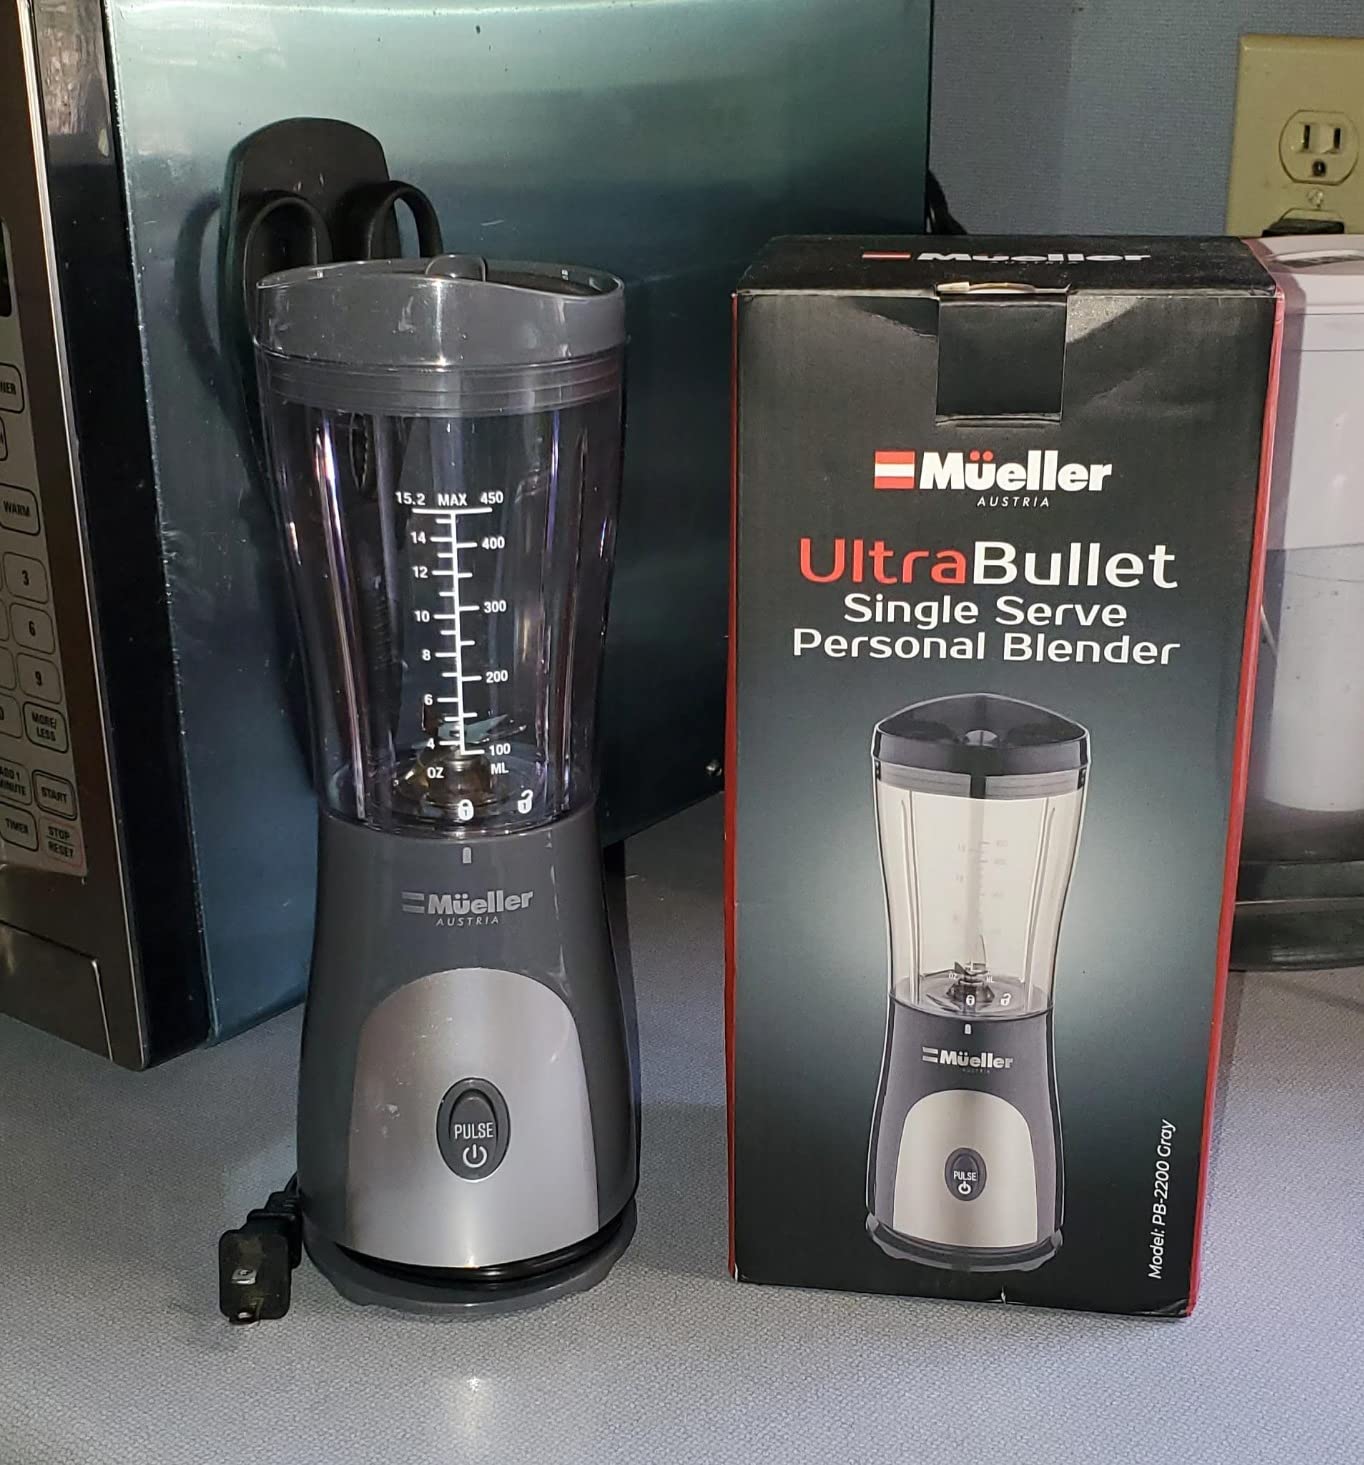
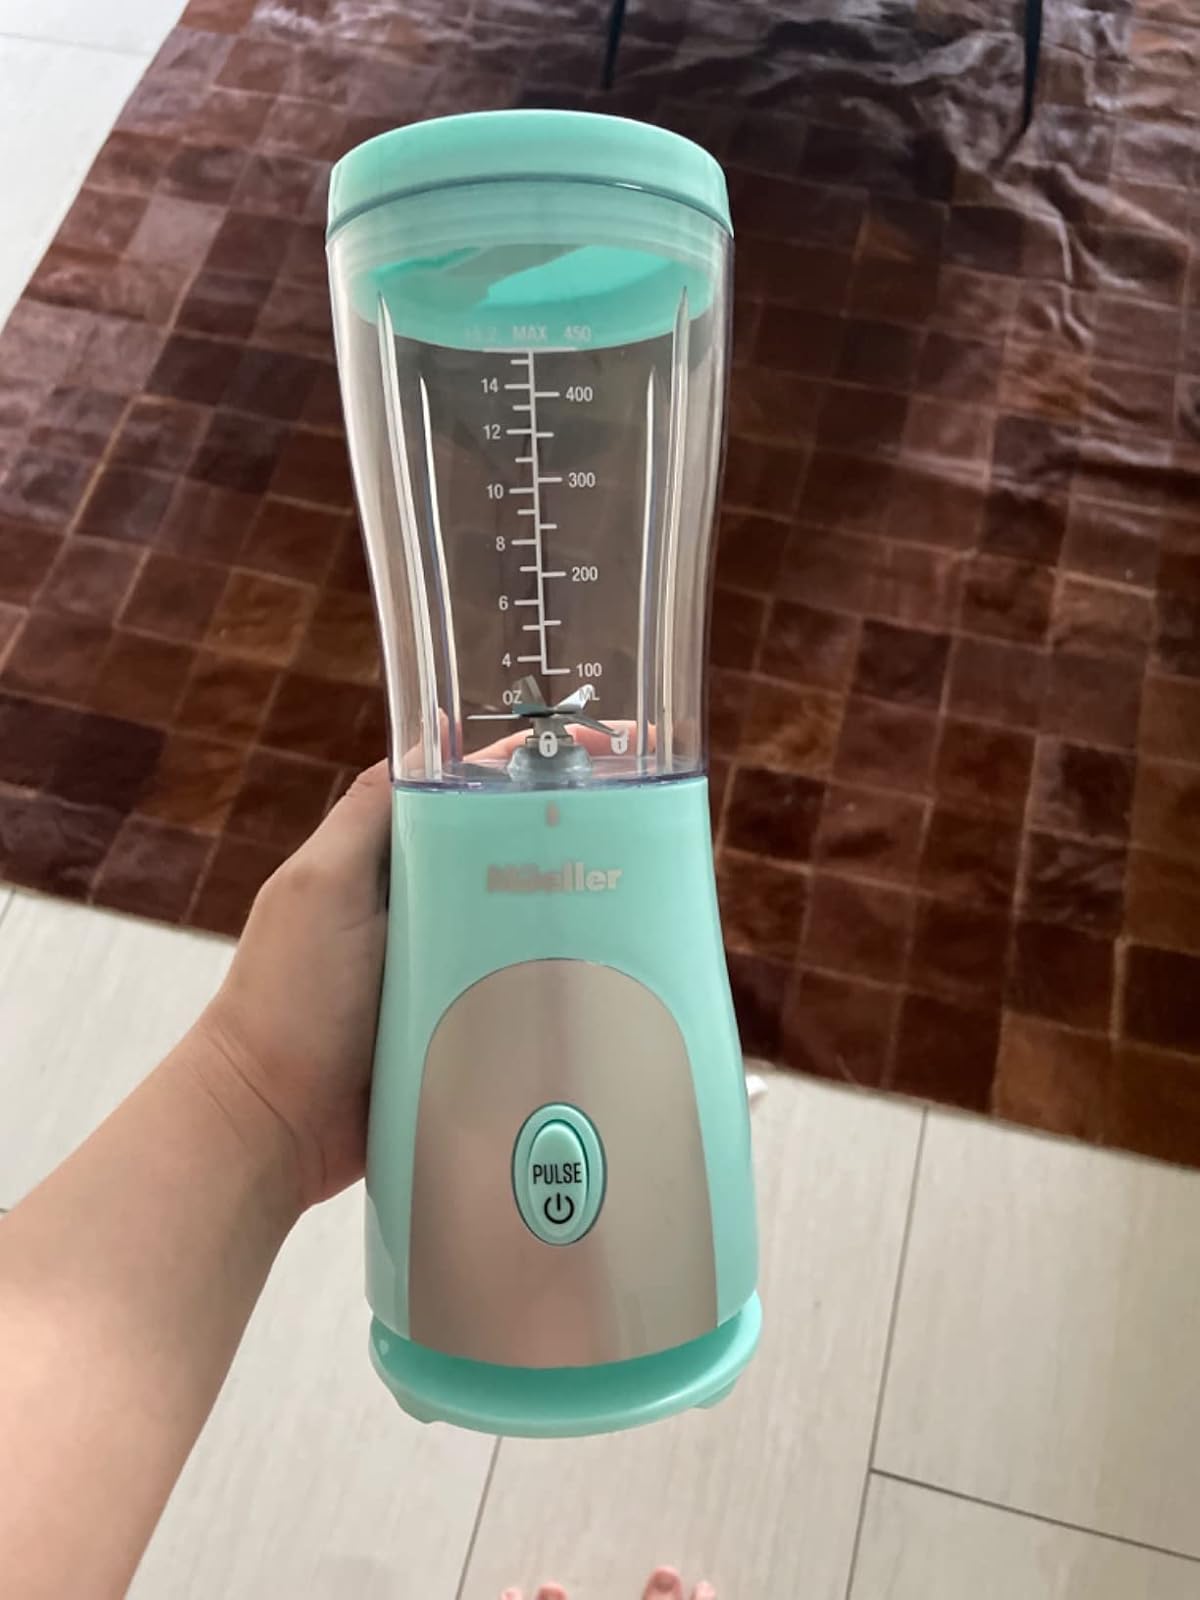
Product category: items_blender
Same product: no